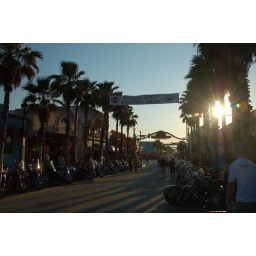
A beautiful Friday night on main street in Daytona Florida during bike week '07